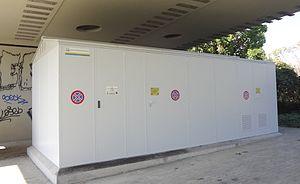
Poste de transformation électrique aérienne, et sous-station des Transports publics genevois, carrefour du Pont-Butin,sous le pont de l'avenue d'Aïre, Vernier, Genève.
Les trolleybus de Genève constituent un des trois réseaux de transport en commun de la ville de Genève et de son Canton en Suisse. Il est mis en service en 1942 sur le réseau de la Compagnie genevoise des tramways électriques, remplacée par les Transports publics genevois en 1977. Le réseau compte en 2018 six lignes exploitées par 91 trolleybus pour une longueur totale de 30,380 km.